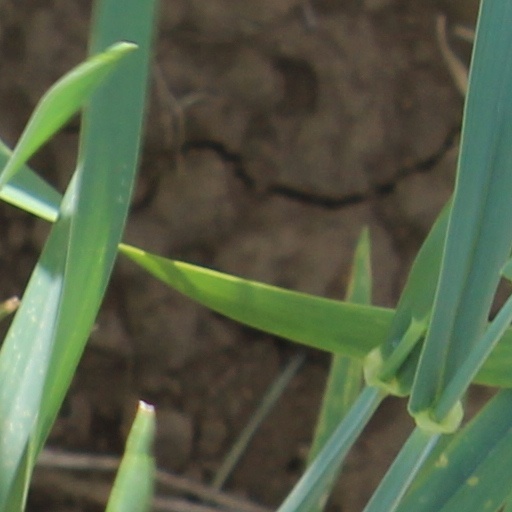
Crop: wheat